Power supply unit (computer)

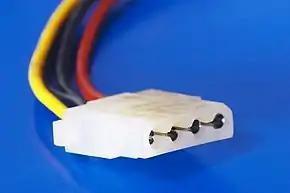
4-pin peripheral power connector

4-pin "Peripheral Power Connectors" (or informally "Molex Connectors"): These are the other, smaller connectors that go to the various disk drives of the computer. Most of them have four wires: two black, one red, and one yellow. Unlike the US standard mains electrical wire color-coding, each "black wire" is a ground, the "red wire" is +5 V, and the "yellow wire" is +12 V. In some cases these are also used to provide additional power to PCI cards such as FireWire 800 cards.